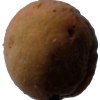
Label: peach